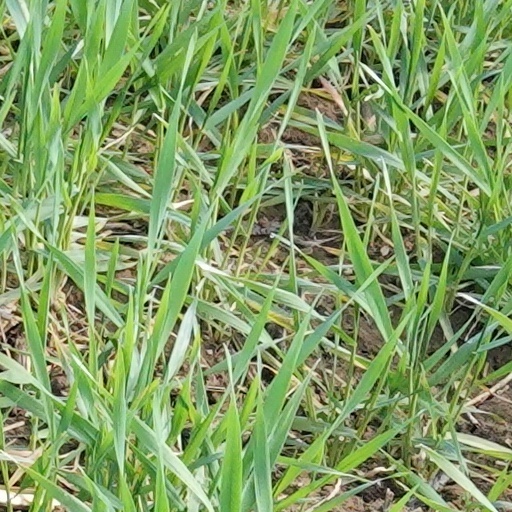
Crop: wheat